New English Art Club

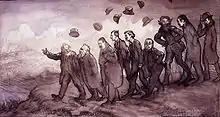
Portrait of members of the New English Art Club, by William Orpen. From left to right: Alphonse Legros, Auguste Rodin, Philip Wilson Steer, Henry Tonks, Frederick Brown, William Rothenstein, Augustus John, Charles Conder, Dugald Sutherland MacColl

The New English Art Club (NEAC) is a society for contemporary artists that was founded in London, England, in 1886 as an alternative venue to the Royal Academy. The NEAC holds an annual exhibition of paintings and drawings at the Mall Galleries in London, exhibiting works by both members and artists from Britain and abroad whose work has been selected from an annual open submission.